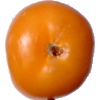
Label: yellow_tomato